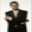
Label: man